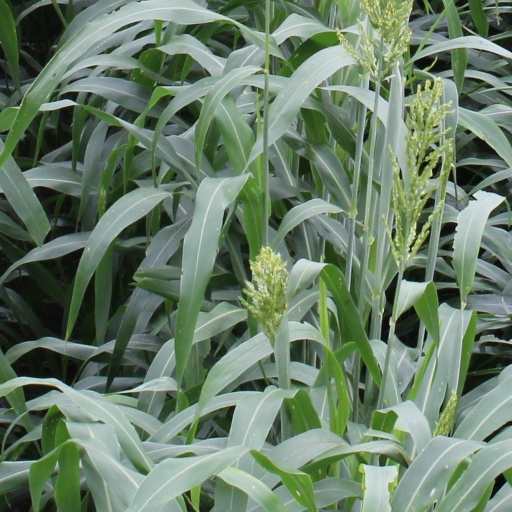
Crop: sorghum